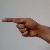
The image shows a hand gesture representing the letter 'G' in Indian Sign Language.